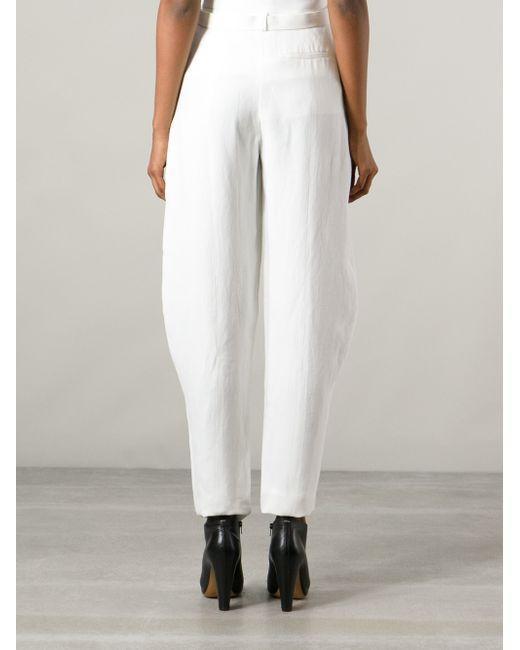
Kurze Freizeithose aus weißer Baumwolle für Damen